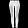
Label: Trouser